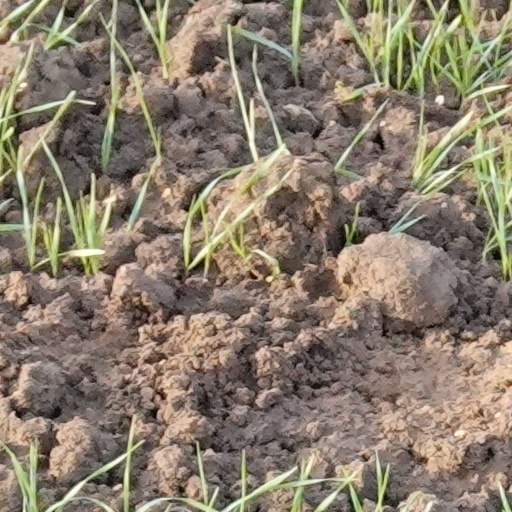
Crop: wheat